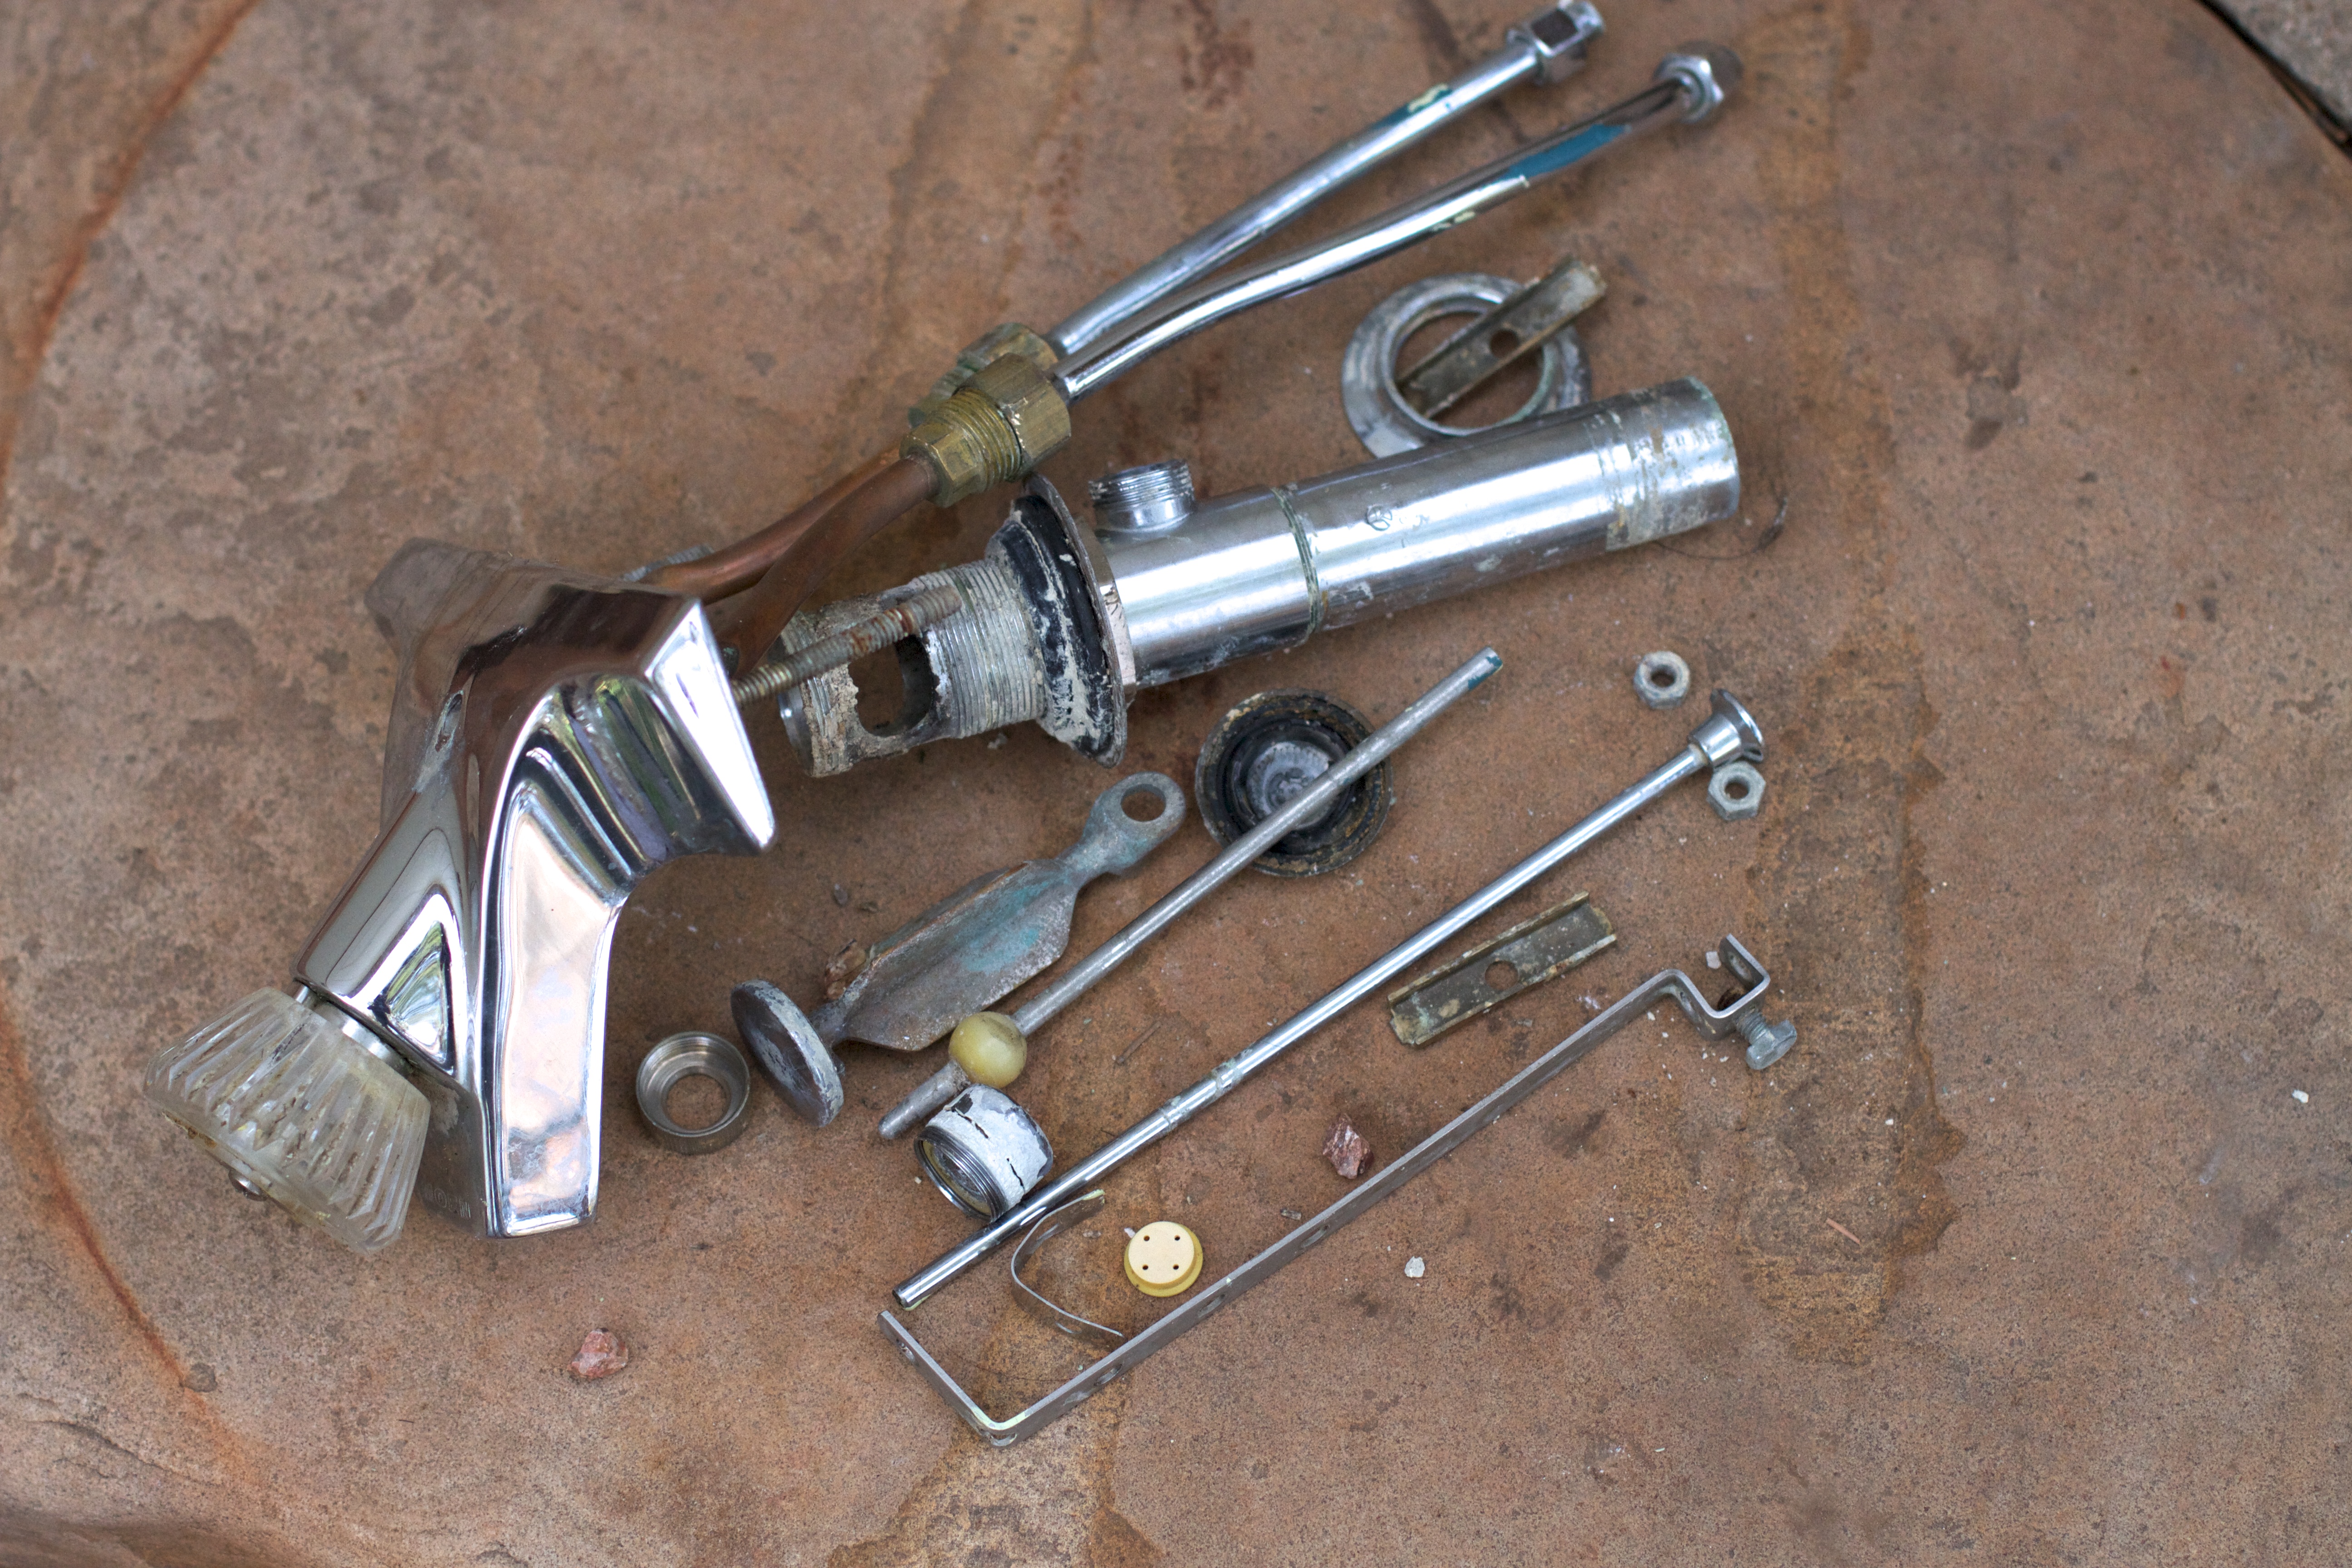
weapon, bumper, gun, revolver, firearm, trigger, gun barrel, automotive exterior